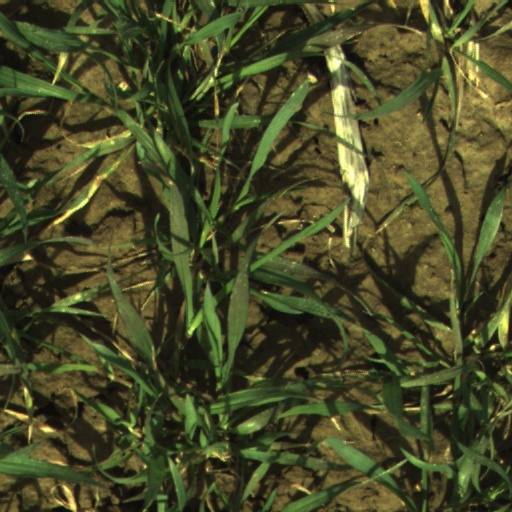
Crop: wheat